Philippine Postal Corporation

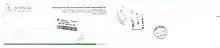
Mail envelope registered by PHLPost

Previously an attached agency of the Department of Transportation and Communications (DOTC) and the Commission on Information and Communication Technology (CICT), the Philippine Postal Corporation is under the direct jurisdiction of the Office of the President of the Philippines.